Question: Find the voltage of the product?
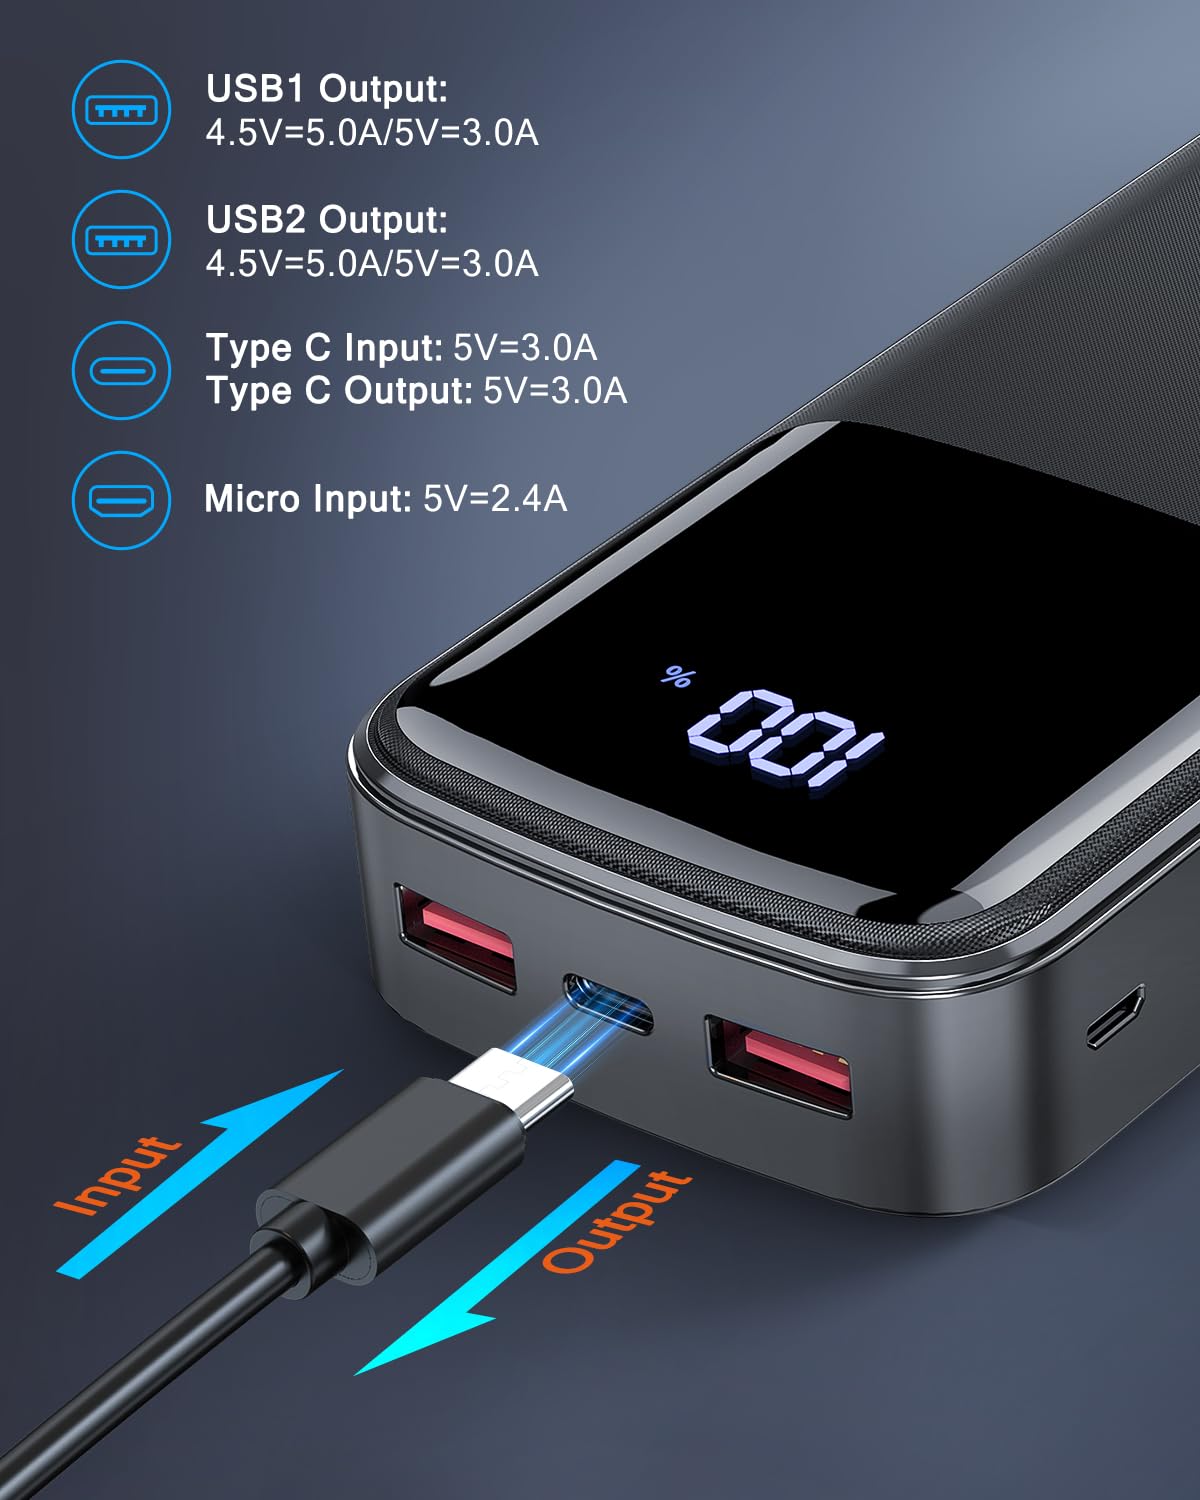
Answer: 4.5 volt